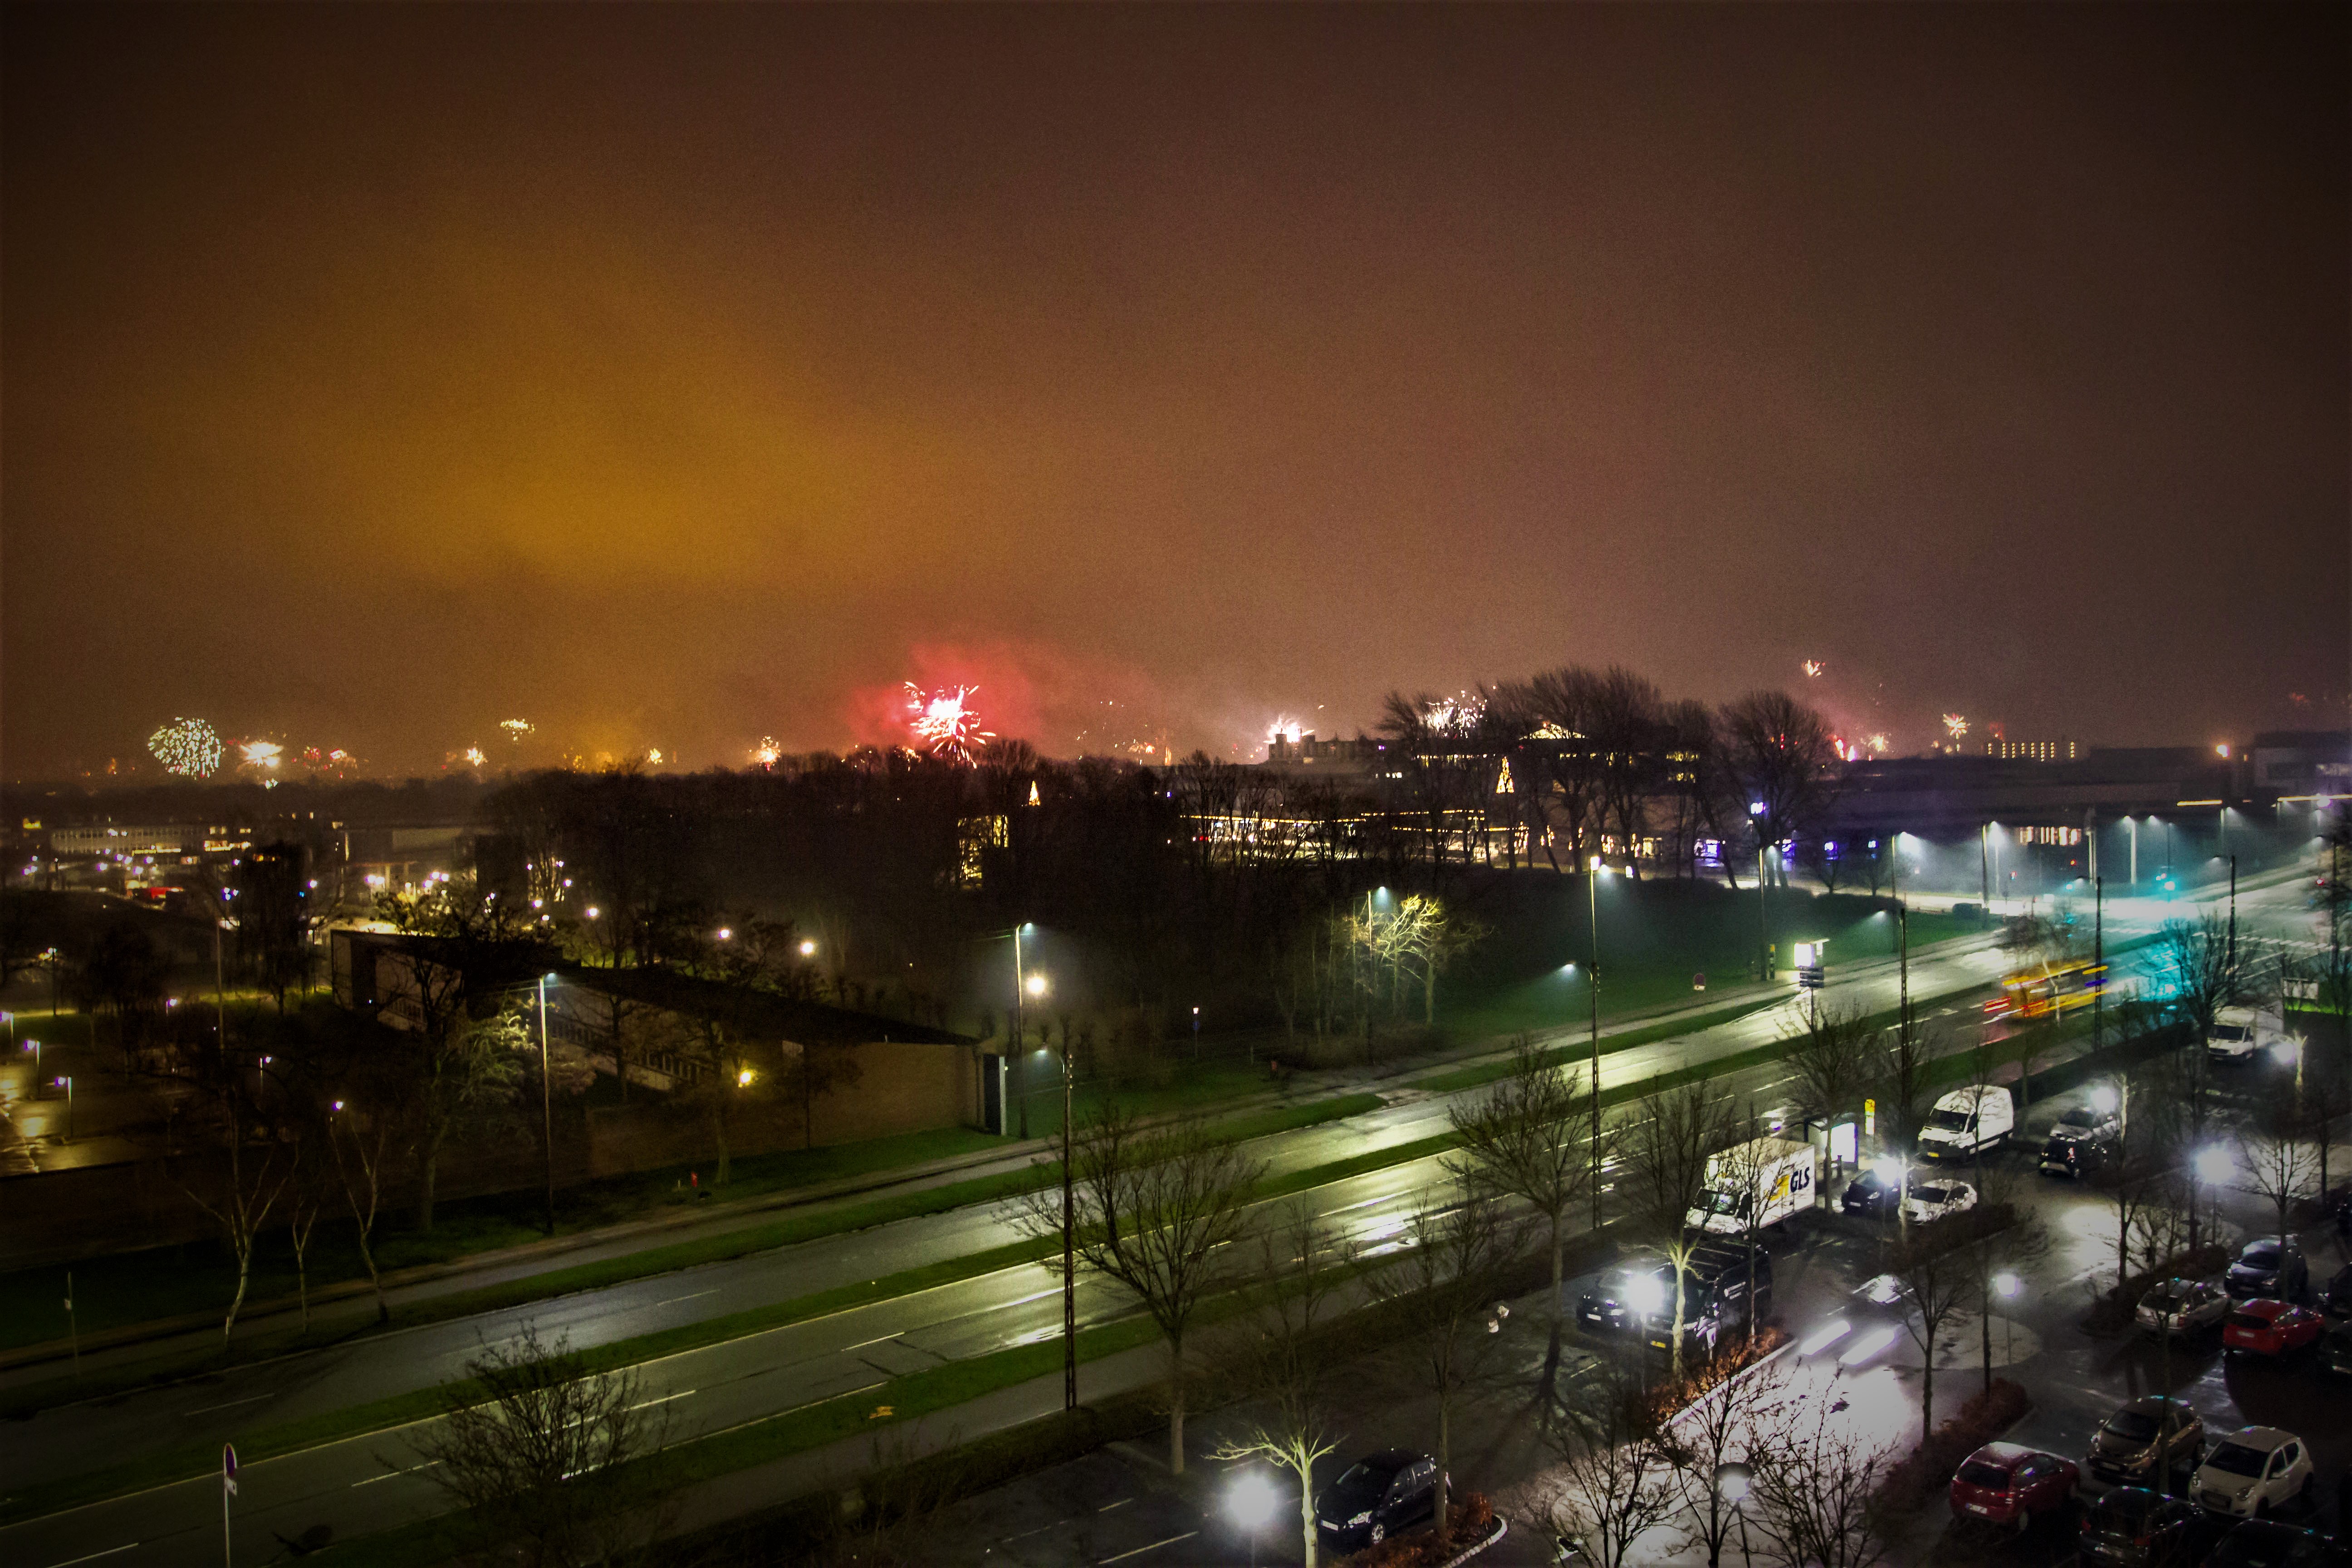
denmark, sky, atmosphere, light, street light, nature, electricity, atmospheric phenomenon, cityscape, automotive lighting, thoroughfare, midnight, tower block, tree, landscape, city, metropolis, metropolitan area, road, horizon, darkness, fireworks, event, pollution, building, vehicle, tower, evening, new year, downtown, traffic, freeway, smoke, night, holiday, highway, skyline, new year's eve, overpass, car, bird's eye view, light fixture, aerial photography, new years day, lane, street, diwali